Moreton Central Sugar Mill Cane Tramway

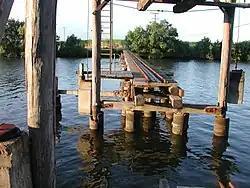
Tramway Lift Bridge over Maroochy River

Two short sections of line to the north were built, but a shortage of steel and labour during and after WWI caused problems with expansion. Much of the line was temporary, being laid down for the crushing season. In 1917 a lift up bridge was constructed over Petrie Creek and in 1921 the Tramway Lift Bridge over Maroochy River linking the northern cane growing areas to the tramway system. It was extended to connect with an isolated line built in 1922 between Coolum Creek and Coolum Beach. This line officially opened in 1923, though it had been in use for some time before this and was also used for the transport of passengers.